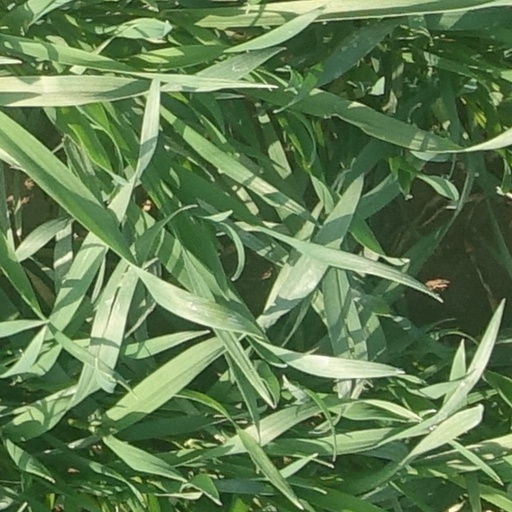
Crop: wheat